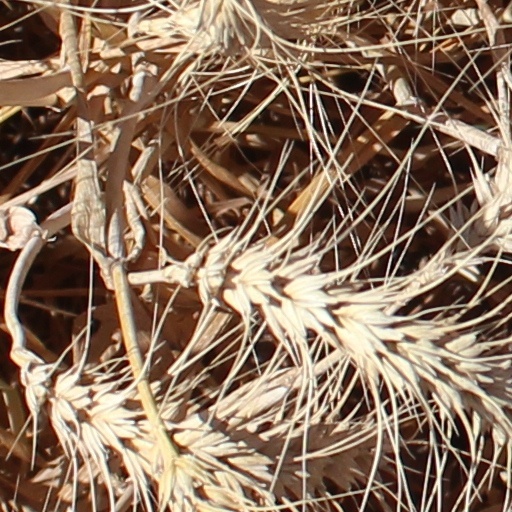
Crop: wheat